Newtown High School (Connecticut)

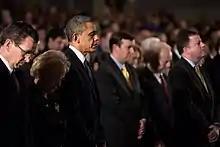
Sandy Hook interfaith vigil

On the evening of December 16, 2012, Newtown High School was the scene of a prayer service commemorating the twenty children and six adults killed by Adam Lanza during the Sandy Hook Elementary School shooting on December 14, 2012. Lanza had previously attended Newtown High School through the tenth grade.